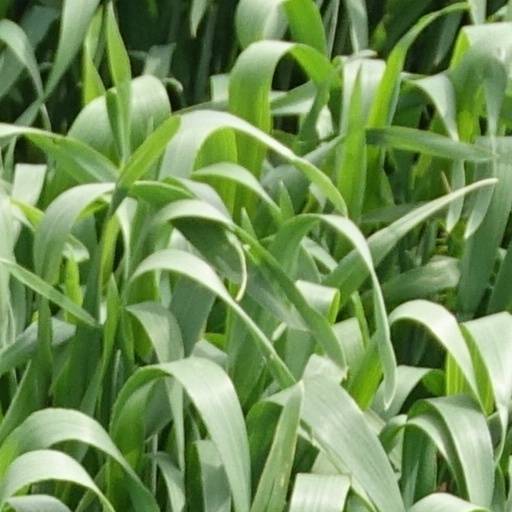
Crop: wheat